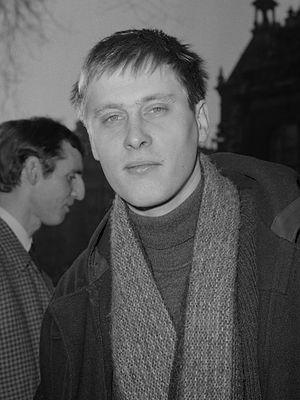
Nikolai van der Heyde, né le 23 janvier 1936 à Leeuwarden et mort le 6 août 2020 à Laren, est un réalisateur et scénariste néerlandais.